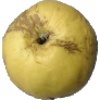
Label: golden_apple